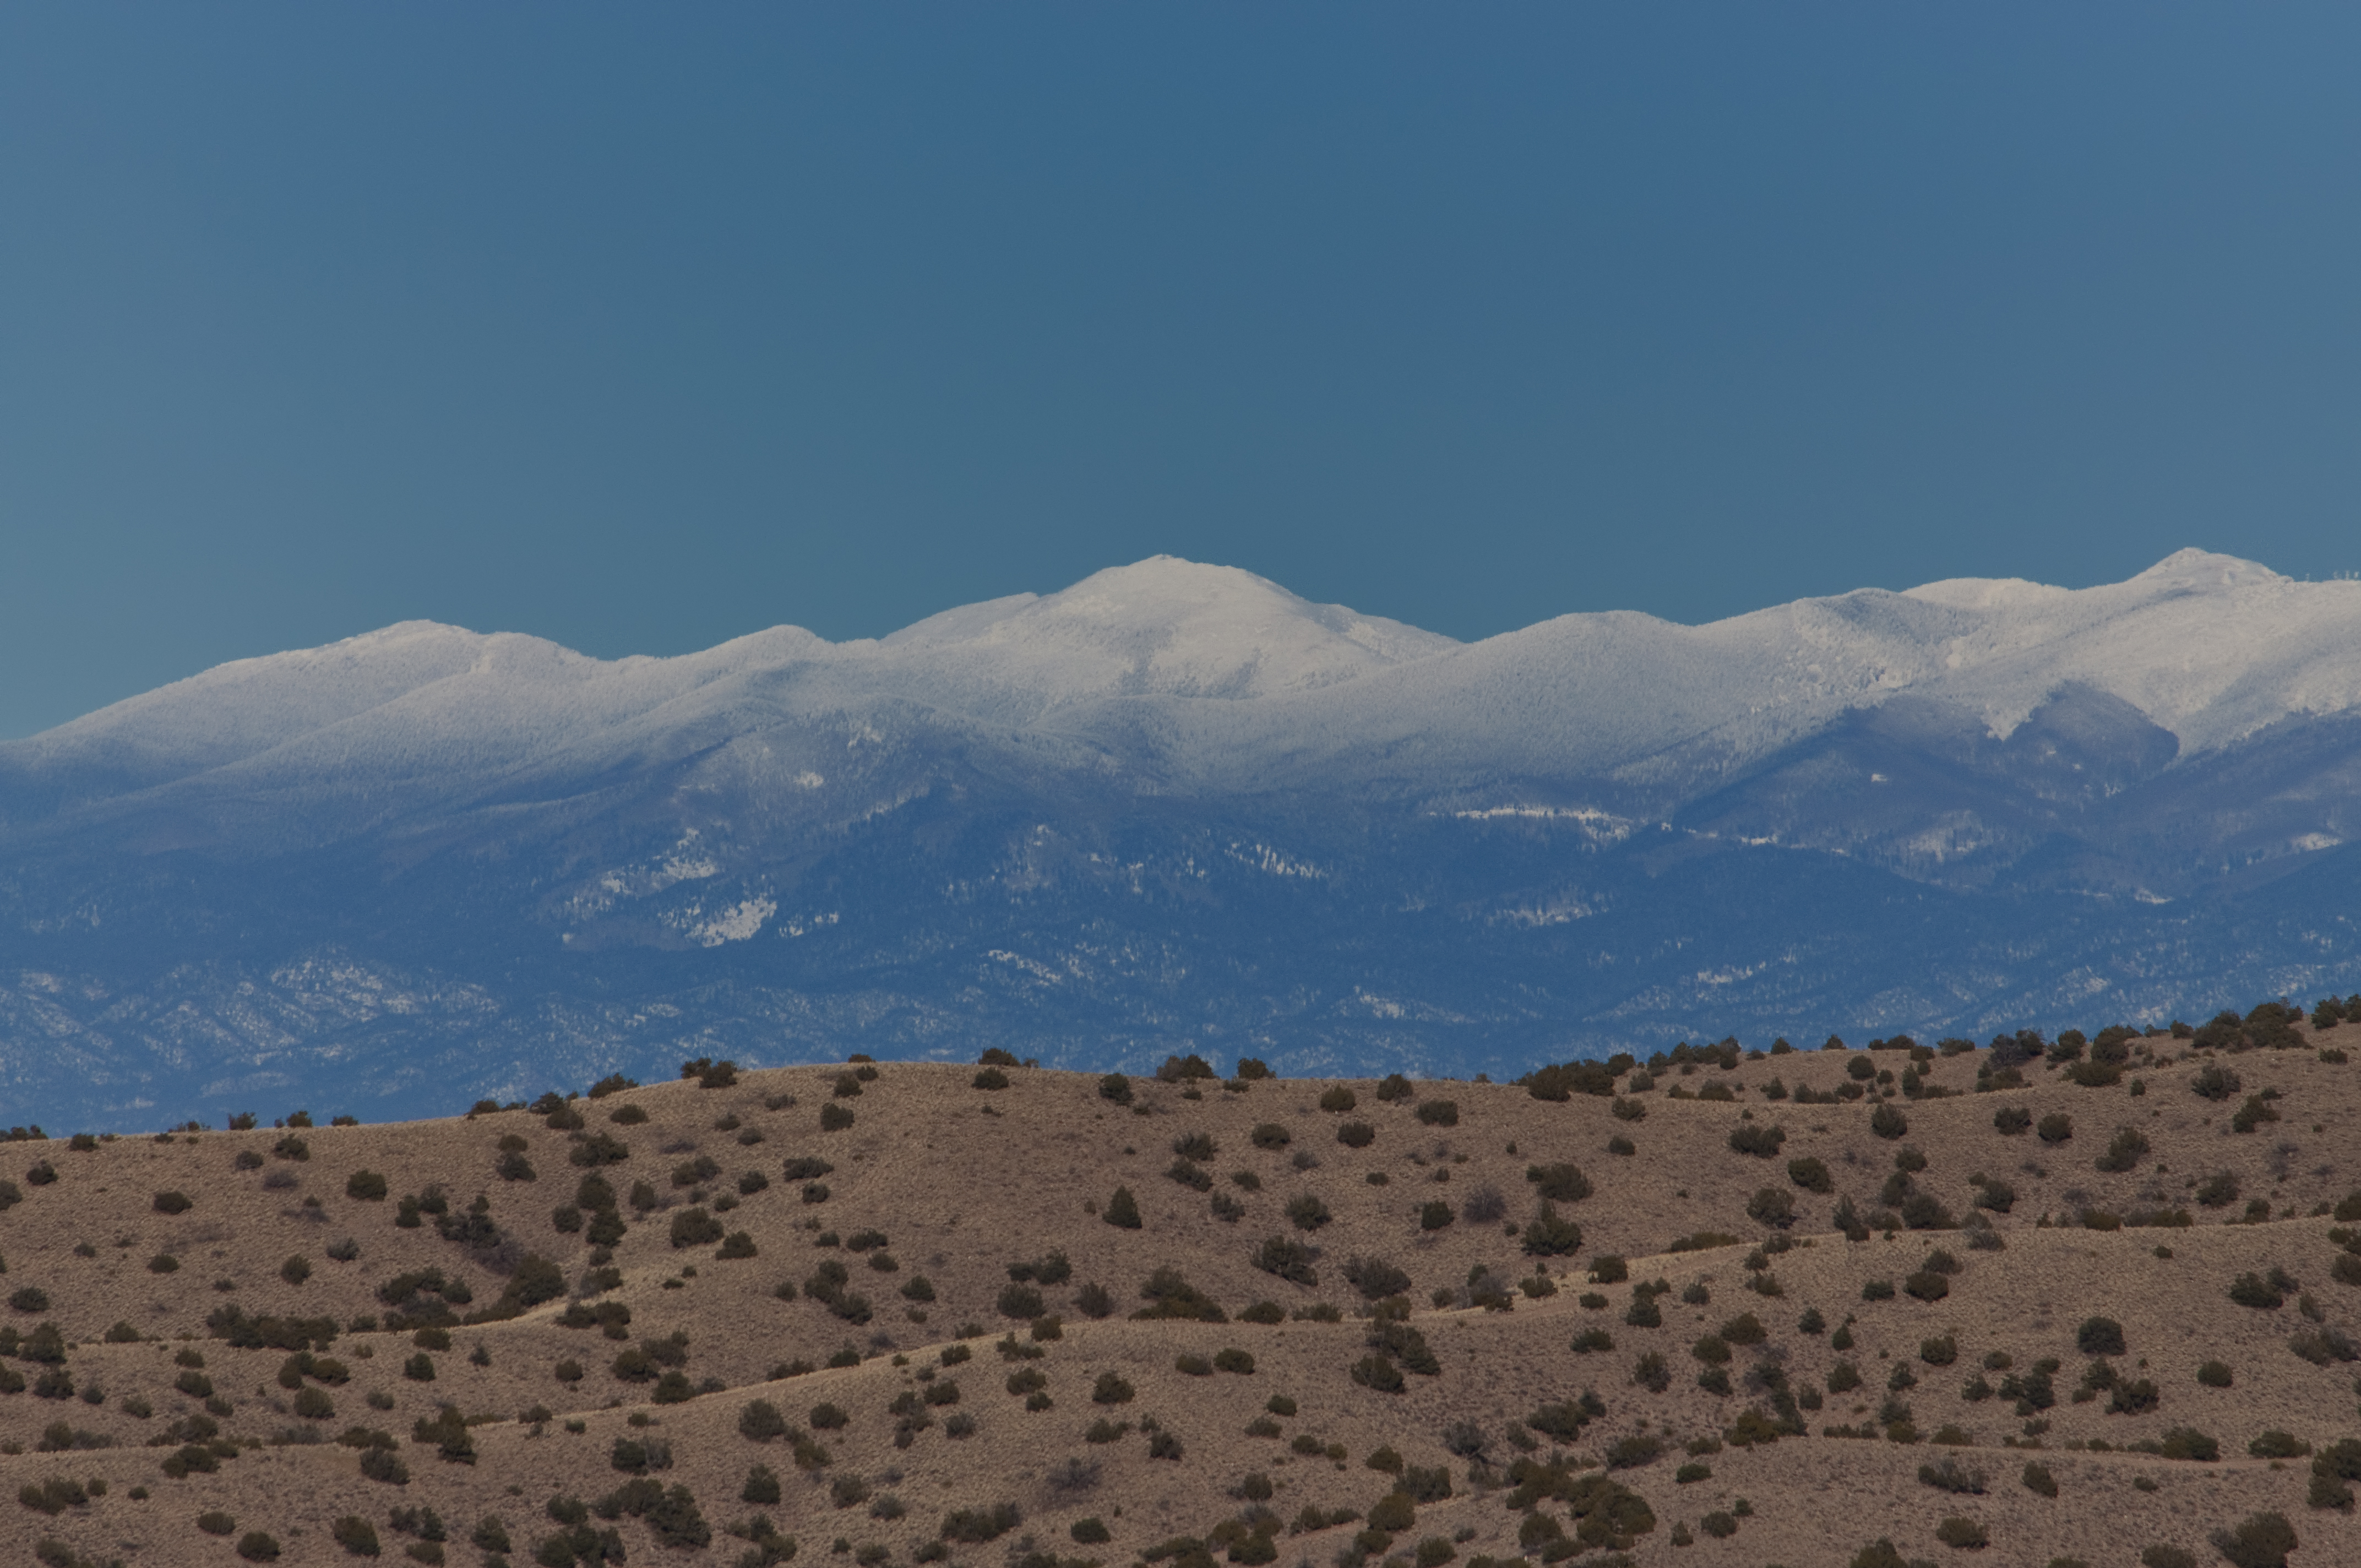
landscape, mountain, cloud, sky, hill, desert, valley, mountain range, plain, plateau, ecosystem, wadi, landform, natural environment, geographical feature, aeolian landform, mountainous landforms